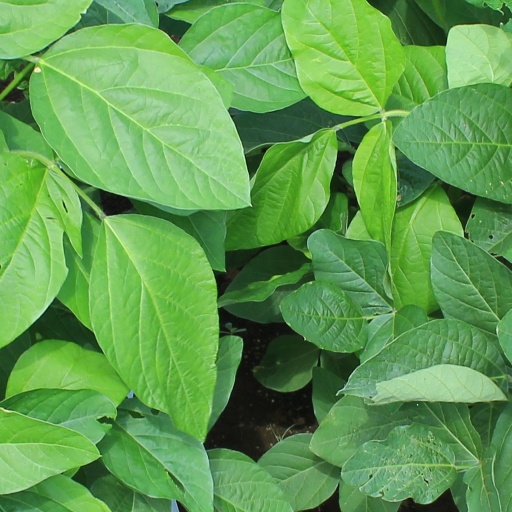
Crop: soybean